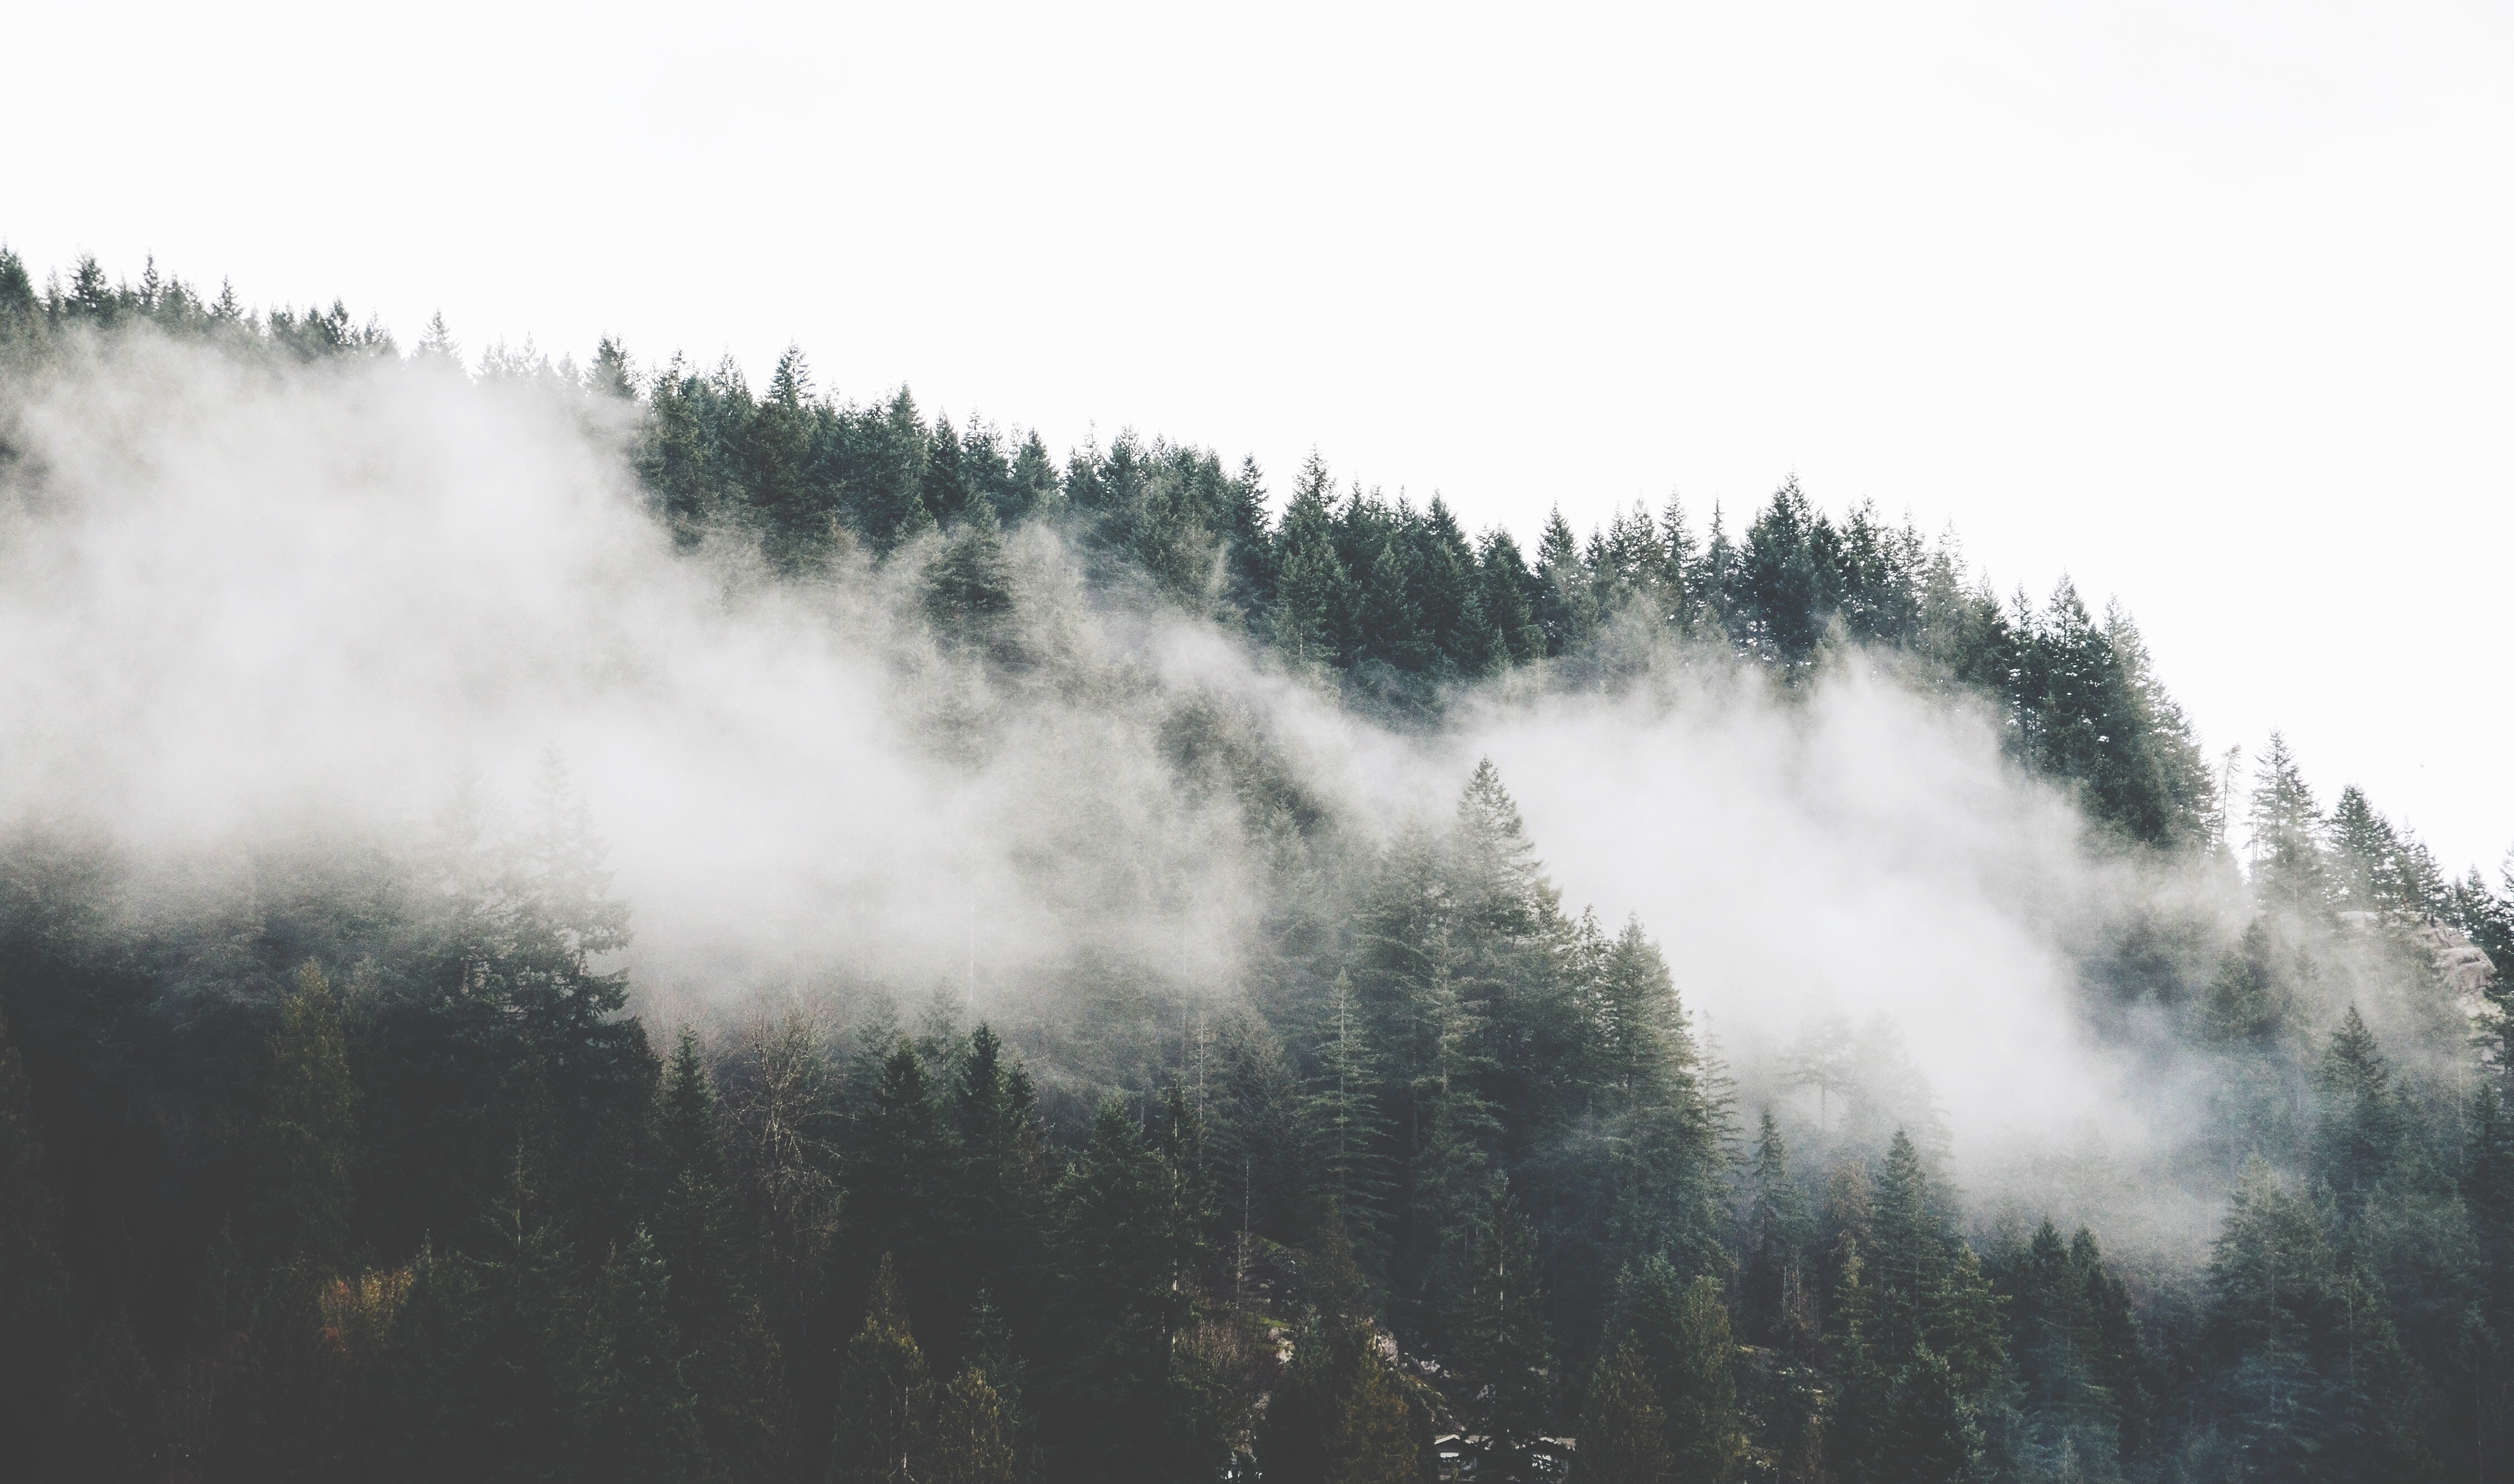
tree, nature, forest, grass, branch, mountain, snow, winter, cloud, plant, sky, fog, mist, sunlight, morning, wind, frost, weather, trees, habitat, pine trees, atmospheric phenomenon, atmosphere of earth, woody plant